Quincy Center station

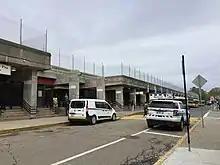
The garage completely removed in May 2019

The line was intended to be completed to Braintree by May 1969. Although the South Shore Line was planned to extend to Braintree and possibly even to Holbrook or Brockton, it was temporarily terminated at Quincy Center due to disagreements about station locations and other issues.